San Giovanni in Conca, Milan

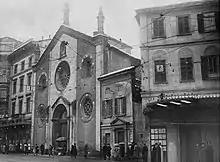
The façade rebuilt after the demolition of the front of the church

After the unification of Italy, the Municipality of Milan wanted to start an urban renewal plan in the city center. In 1877, the new Via Carlo Alberto, today Via Mazzini, required demolishing old houses and the church itself along the route.